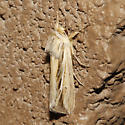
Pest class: wheathead_armyworm_Dargida_diffusa